Lakhwar Dam

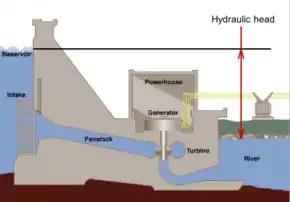
head.

Lakhwar Dam is 192 meter high concrete gravity dam with 165.9 meter long head and 20 to 50 km long backwater reservoir on Yamuna River near Lohari village close to Lakhwar town, with 900 MW (3 X 300 MW) Underground power station on right/east side of Yamuna river. It will have storage capacity of 333.04 million cubic meter.